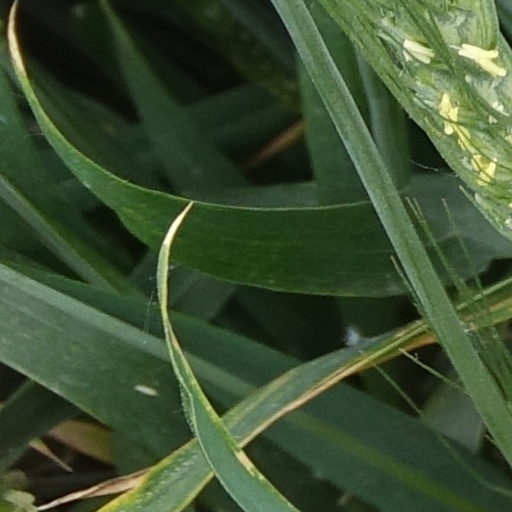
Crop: wheat